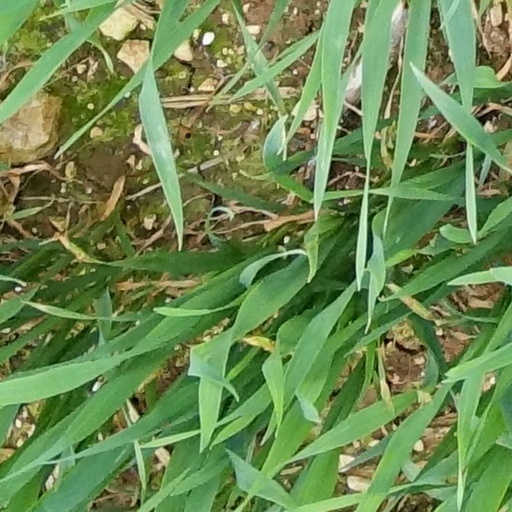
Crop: wheat